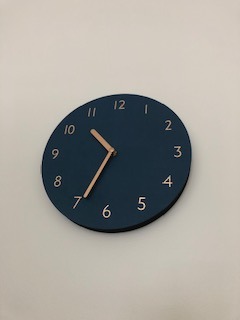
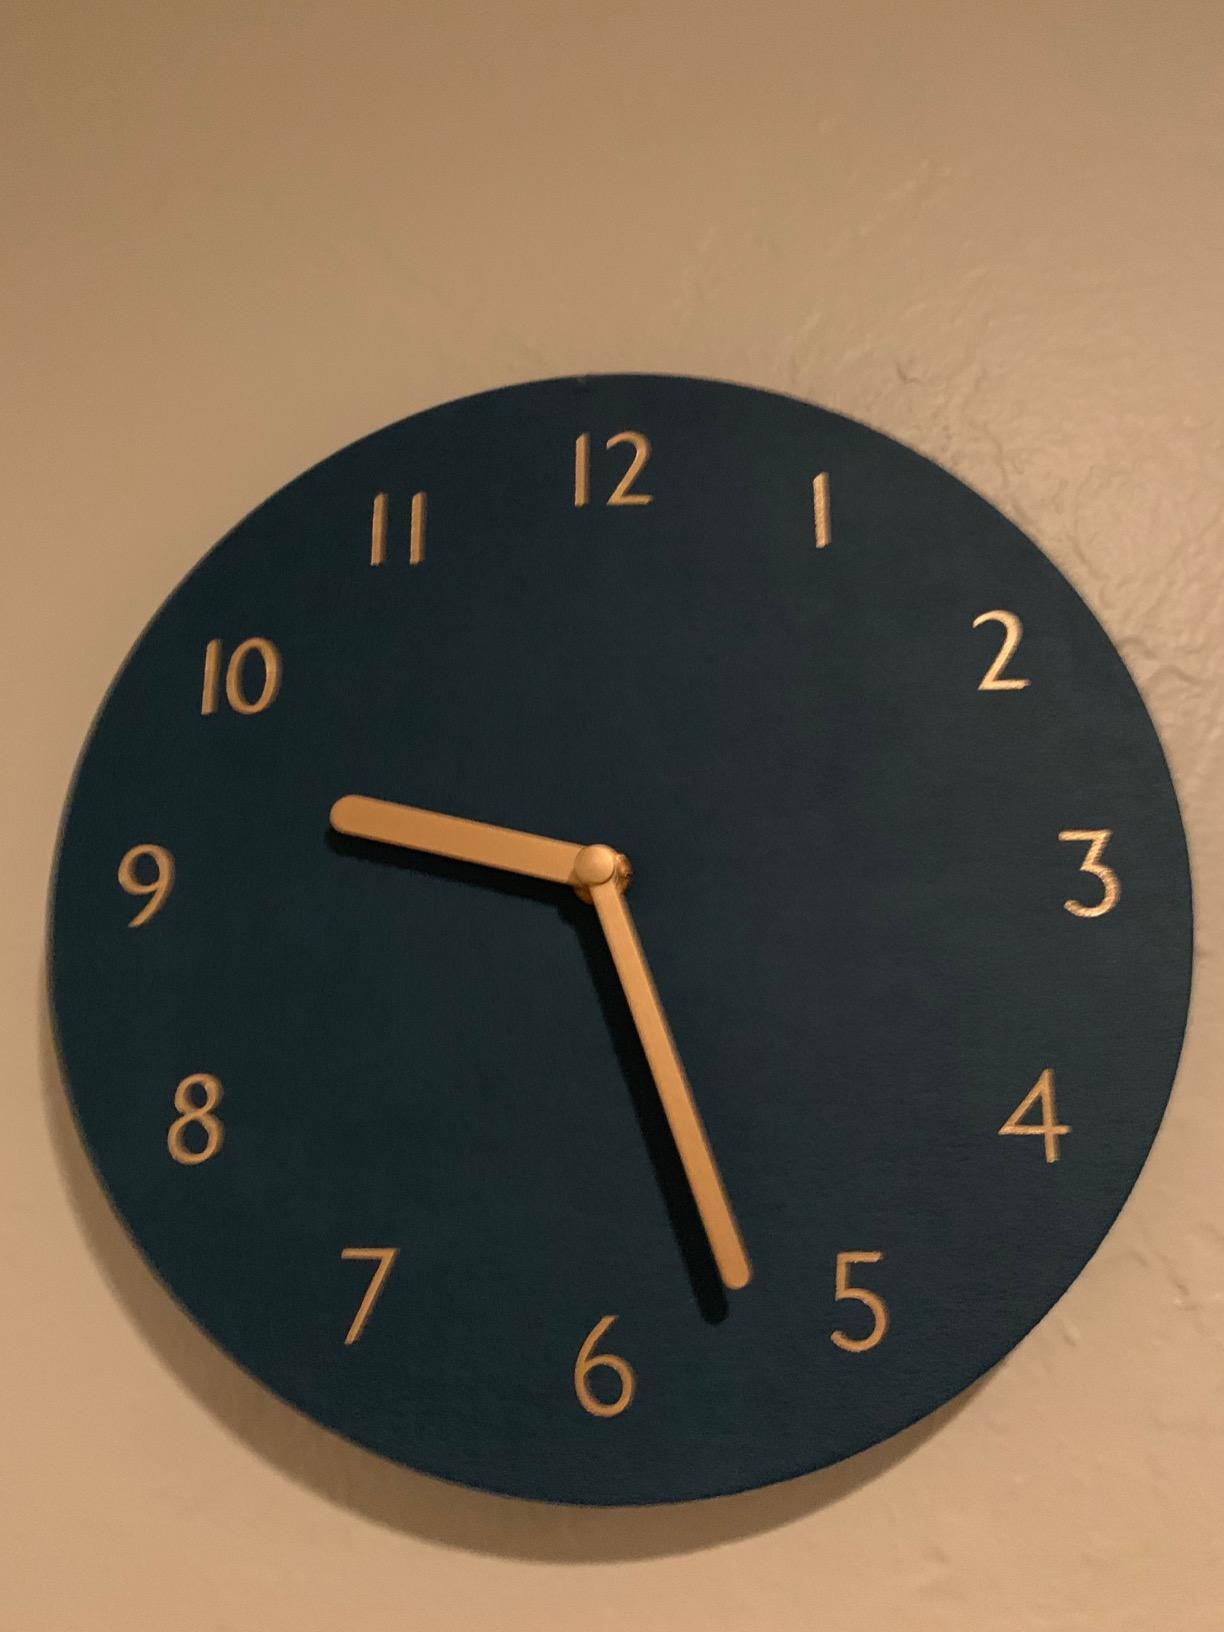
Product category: clock
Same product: yes